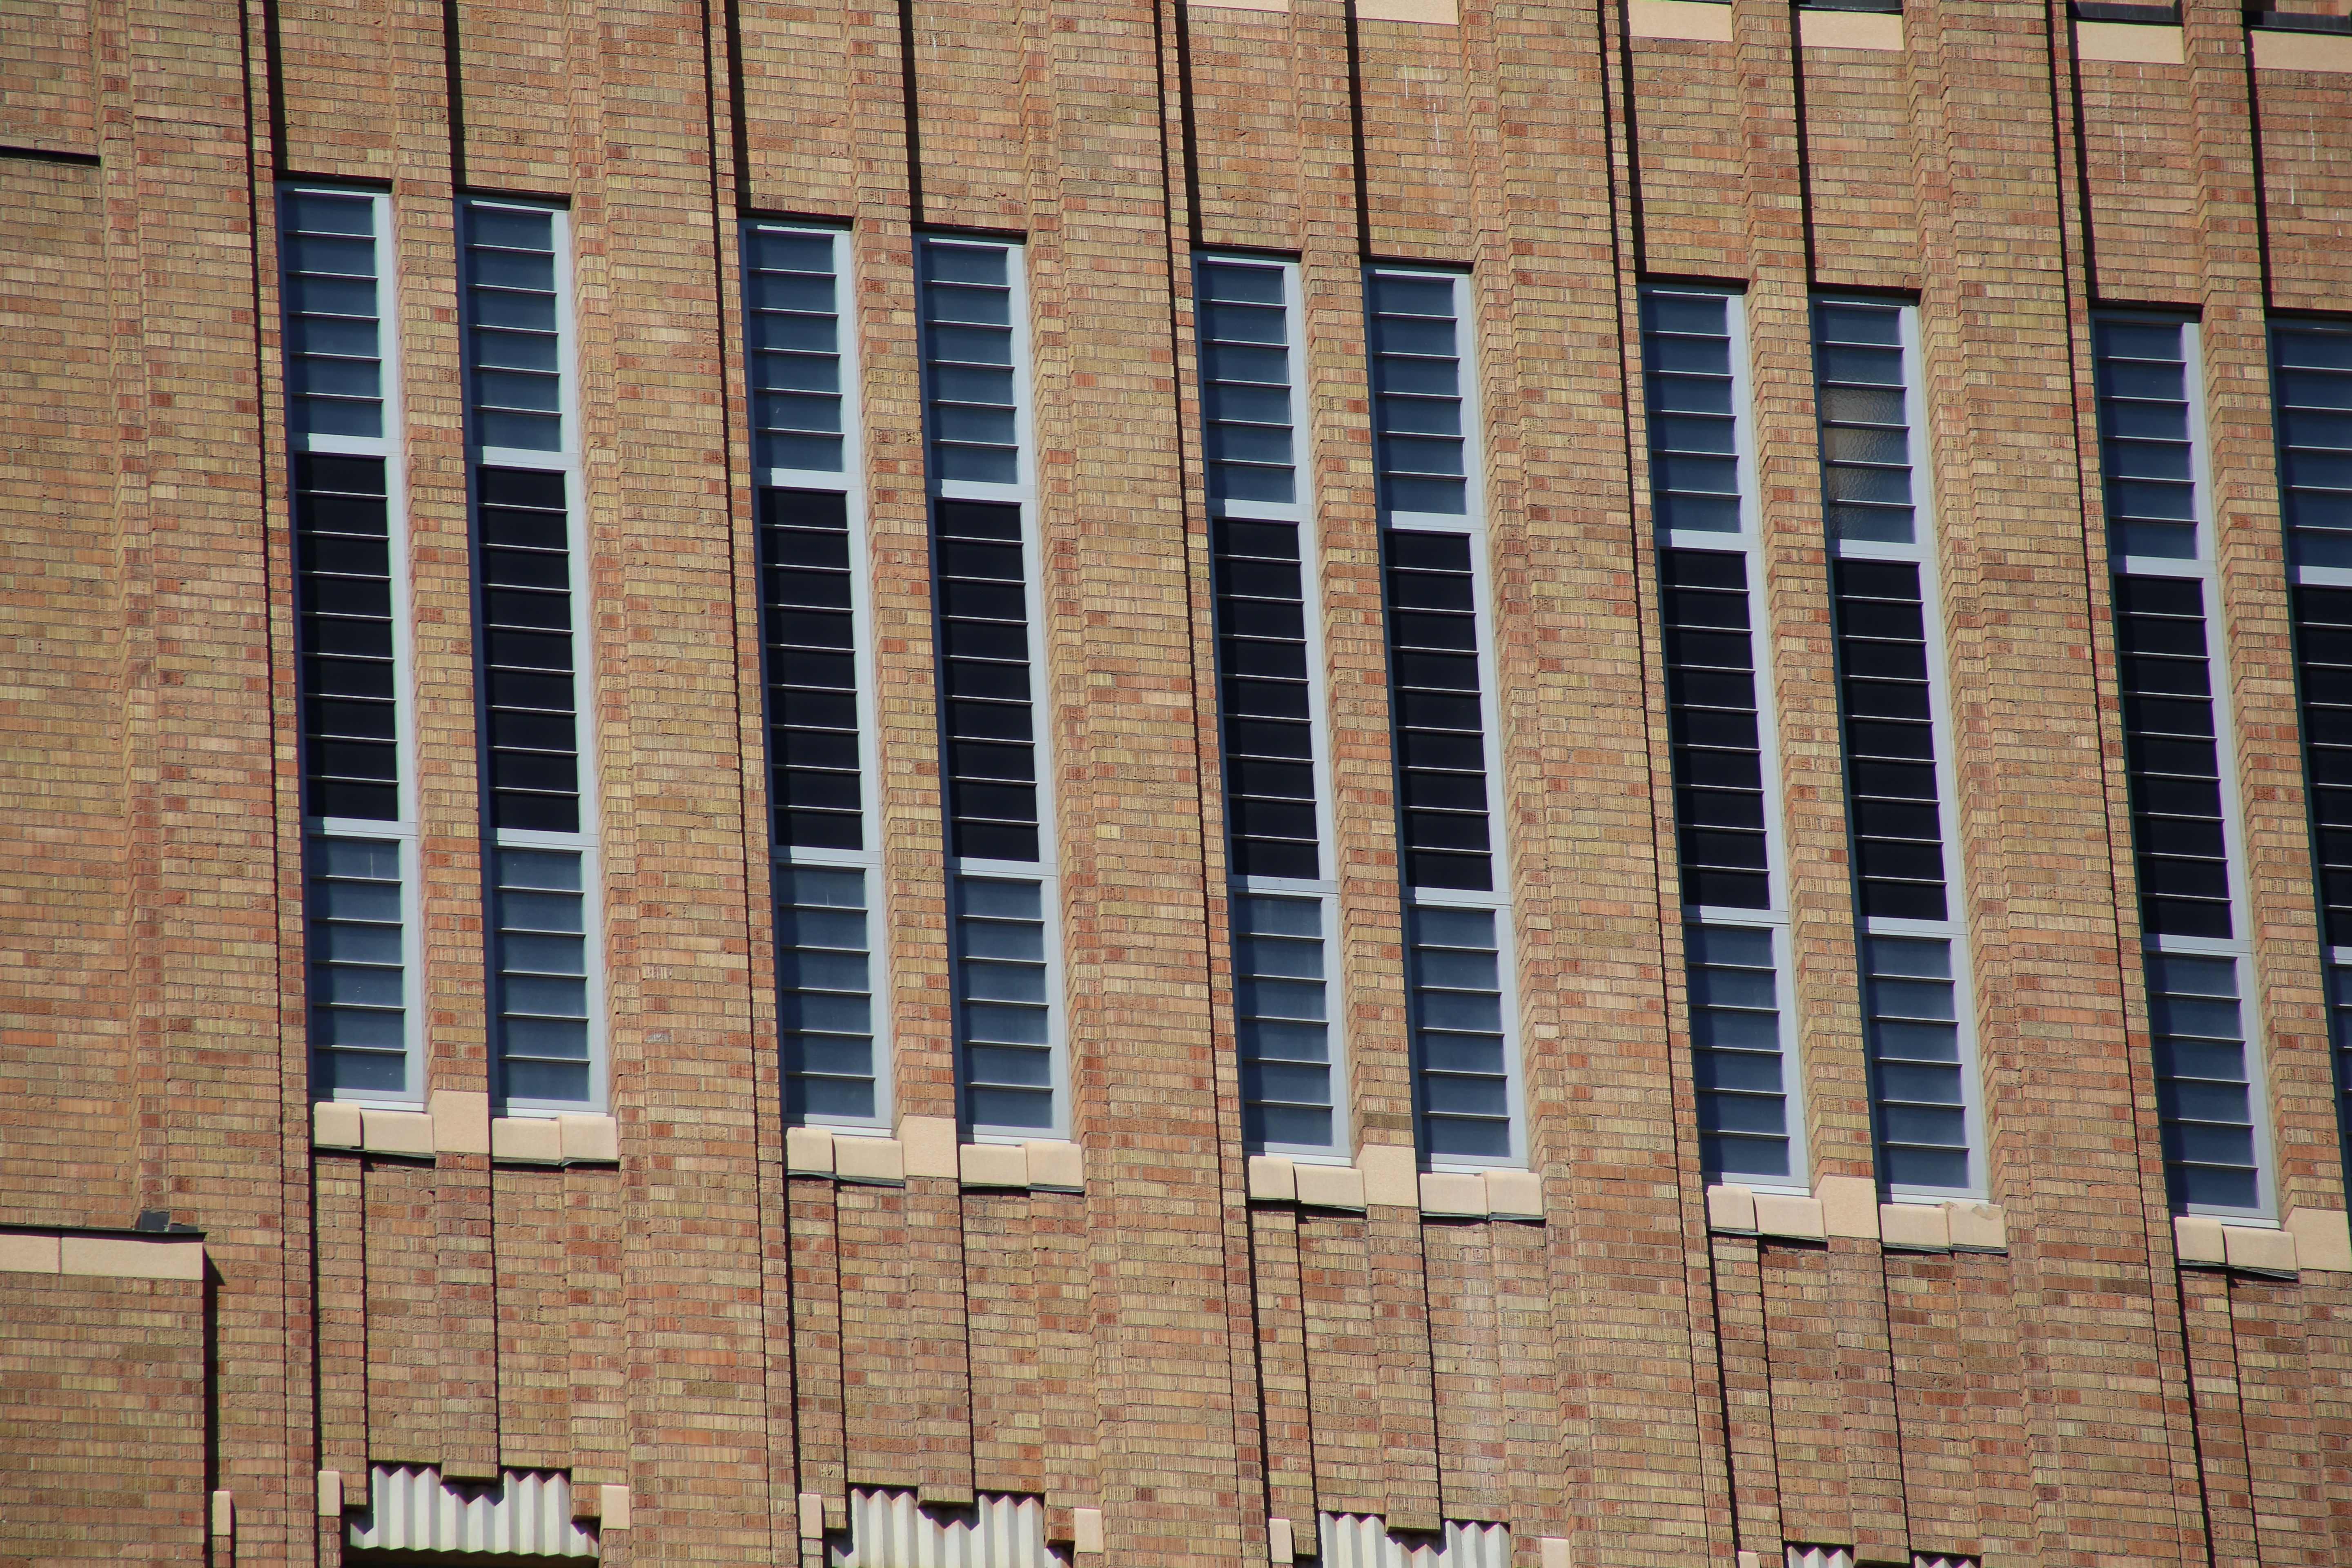
architecture, structure, wood, window, roof, building, city, skyscraper, urban, wall, corporate, facade, business, brick, modern, tower block, brickwork, siding, window covering